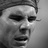
Emotion: sad